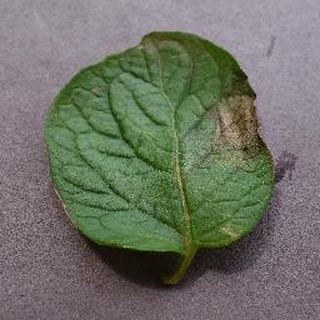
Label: potato_late_blight